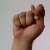
The image shows a hand gesture representing the letter 'T' in Indian Sign Language.